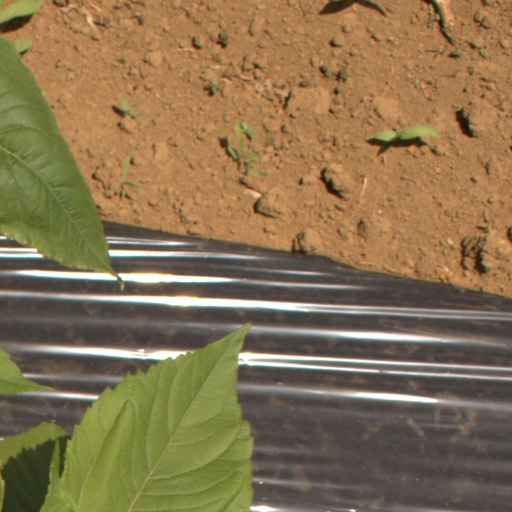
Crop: Jerusalem artichoke